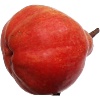
Label: Pear Red 1